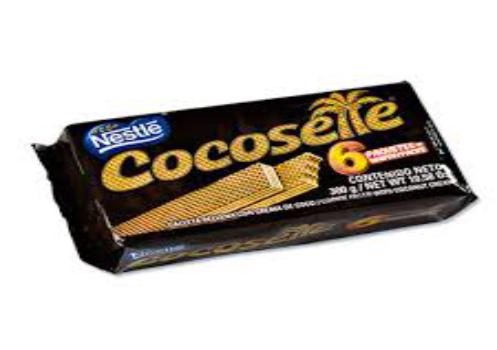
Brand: Cocosette
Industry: Food